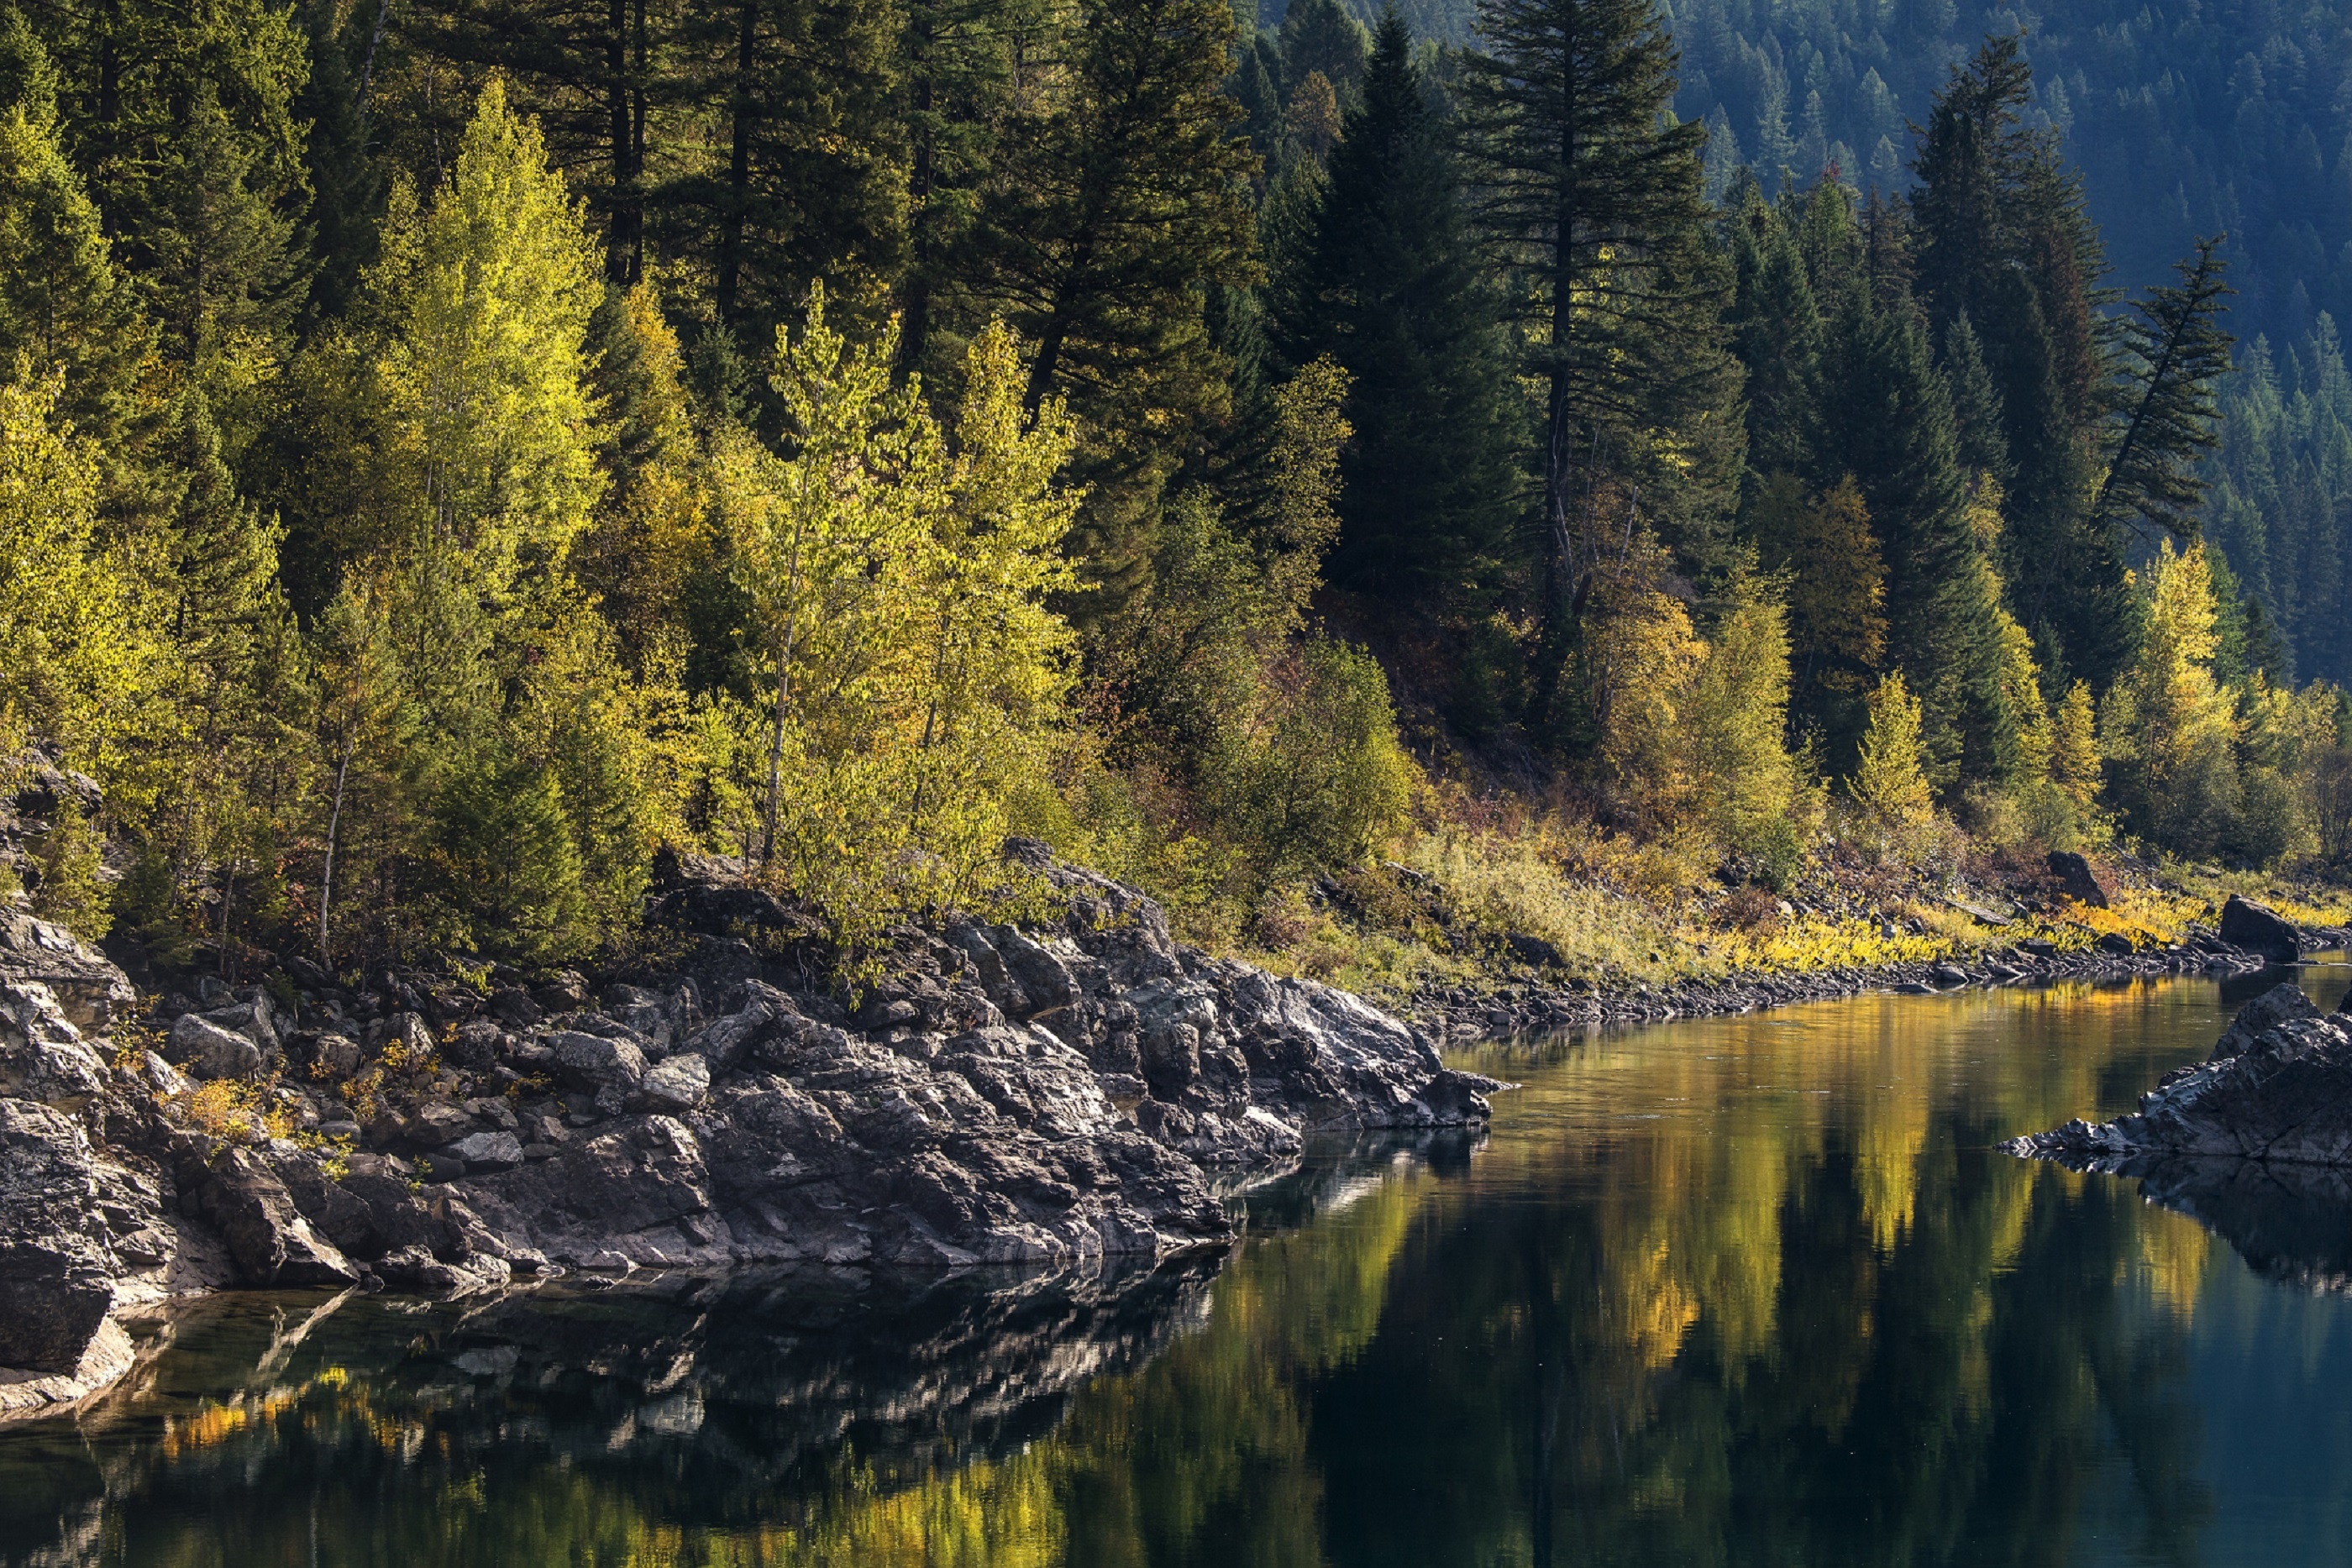
landscape, tree, water, nature, forest, wilderness, mountain, plant, leaf, fall, lake, river, mountain range, foliage, stream, reflection, scenic, peaceful, autumn, scenery, usa, colorful, season, trees, leaves, woodland, habitat, loch, larch, ecosystem, montana, glacier national park, flathead river, atmospheric phenomenon, woody plant